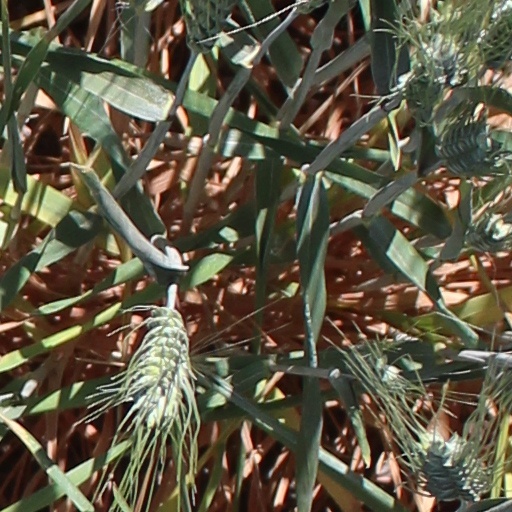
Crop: wheat